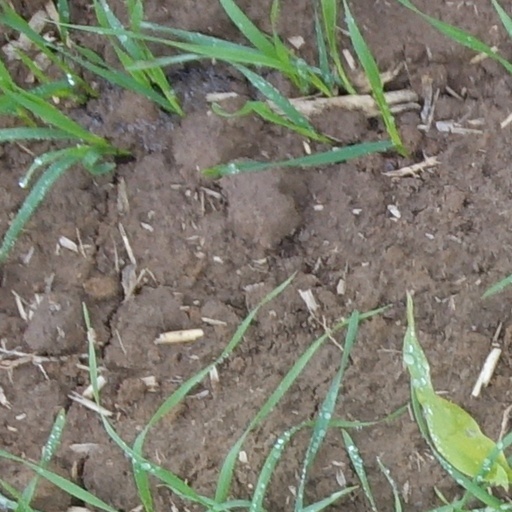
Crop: wheat